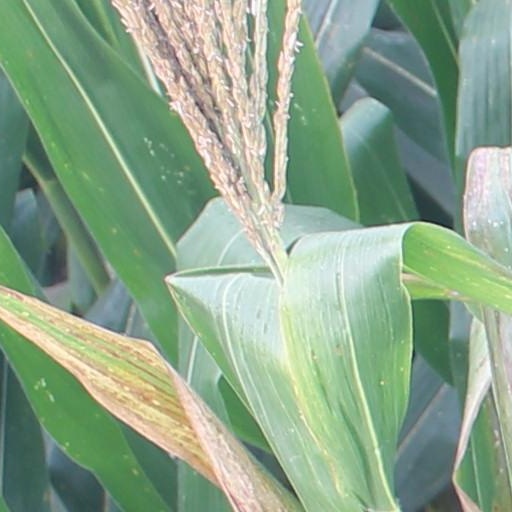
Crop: maize; corn